Wolfgang von Trips

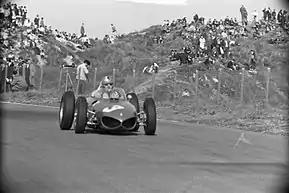
Von Trips at the 1961 Dutch Grand Prix

In July 1960, von Trips was victorious in a Formula Two event in a Ferrari, with a newly introduced engine in the rear. The race was in Stuttgart and was called the Solitude Formula Two Grand Prix. It was a 20-lap event with the winner averaging over . He won the Targa Florio, 10-lap race, in May 1961. Von Trips achieved an average speed of in his Ferrari with Olivier Gendebien of Belgium as his co-driver. Von Trips and Phil Hill traded the lead at Spa, Belgium, during the 1961 Belgian Grand Prix. Hill led most of the way in front of a crowd of 100,000 people. Ferraris captured the first four places at the race conclusion with von Trips finishing second. The Formula One World Championship driver competition at this juncture in 1961 was led by Hill with 19 points followed by von Trips with 18.